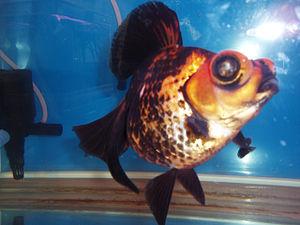
Le carassin doré, dont la forme ornementale est familièrement appelée poisson rouge, est une espèce de poissons d'eau douce appartenant à la famille des cyprinidés. Sélectionné dans les élevages, on retrouve ce poisson d'eau froide dans les bassins du monde entier mais également dans les aquariums. Il est considéré de nos jours comme un animal domestique. Les formes ornementales telles que nous les connaissons au XXIᵉ siècle sont issues de la forme sauvage de l'espèce, un carassin de couleur gris doré, proche du carassin commun, vivant dans les eaux douces, calmes et tempérées d'Europe et de Chine. L'élevage sélectif pratiqué depuis les premières dynasties chinoises a permis d'obtenir des variétés dont la morphologie n'a plus beaucoup de points communs avec le carassin doré sauvage, variétés qui font l'objet de concours.